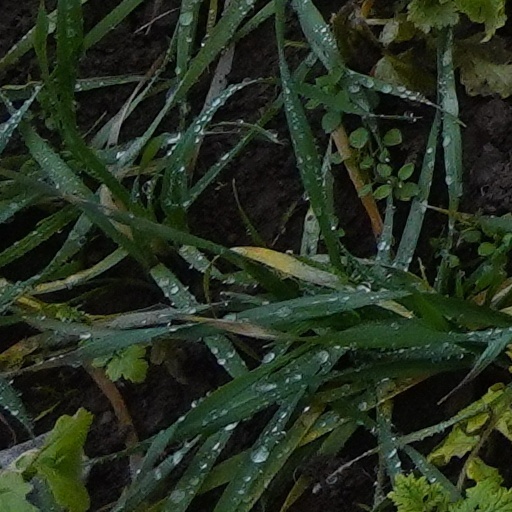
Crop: wheat